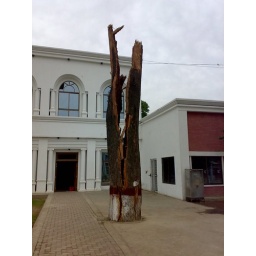
Half tree in front of girls cafeteria in UET Lahore